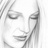
Emotion: sad